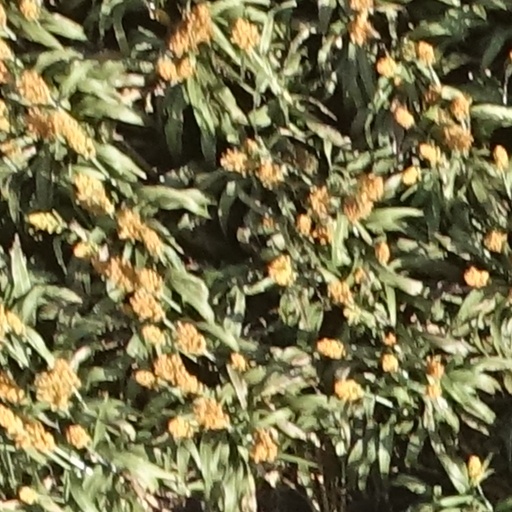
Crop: sorghum